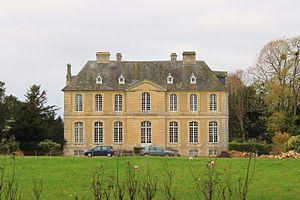
Château de Monts à Monts-en-Bessin (Calvados)
Le château de Monts est une demeure du XVIIIᵉ siècle du département du Calvados, inscrite au titre des Monuments historiques en 2010. C'est un édifice typique des constructions émanant de la petite ou moyenne noblesse de Normandie au XVIIIᵉ siècle.
Cette liste regroupe une partie des monuments historiques du Calvados.
Monts-en-Bessin est une commune française, située dans le département du Calvados en région Normandie, peuplée de 415 habitants.